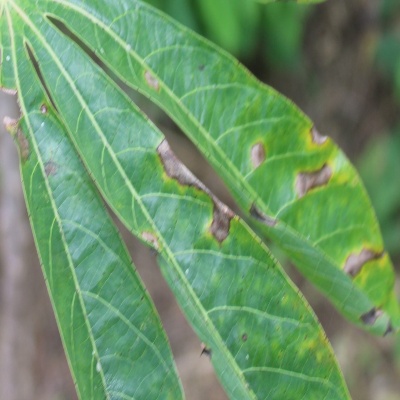
Crop: Cassava
Condition: brown spot